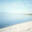
Label: sea